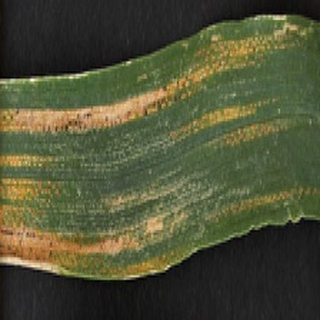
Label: wheat_yellow_rust